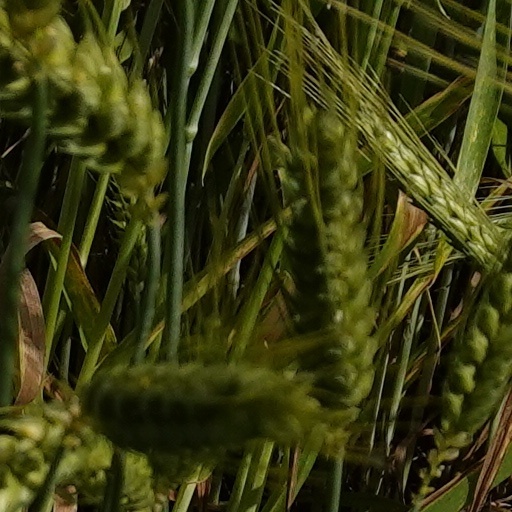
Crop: wheat